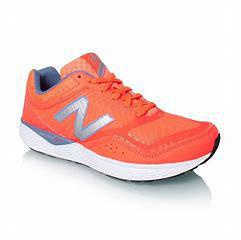
Brand: New
Model: Balance 520